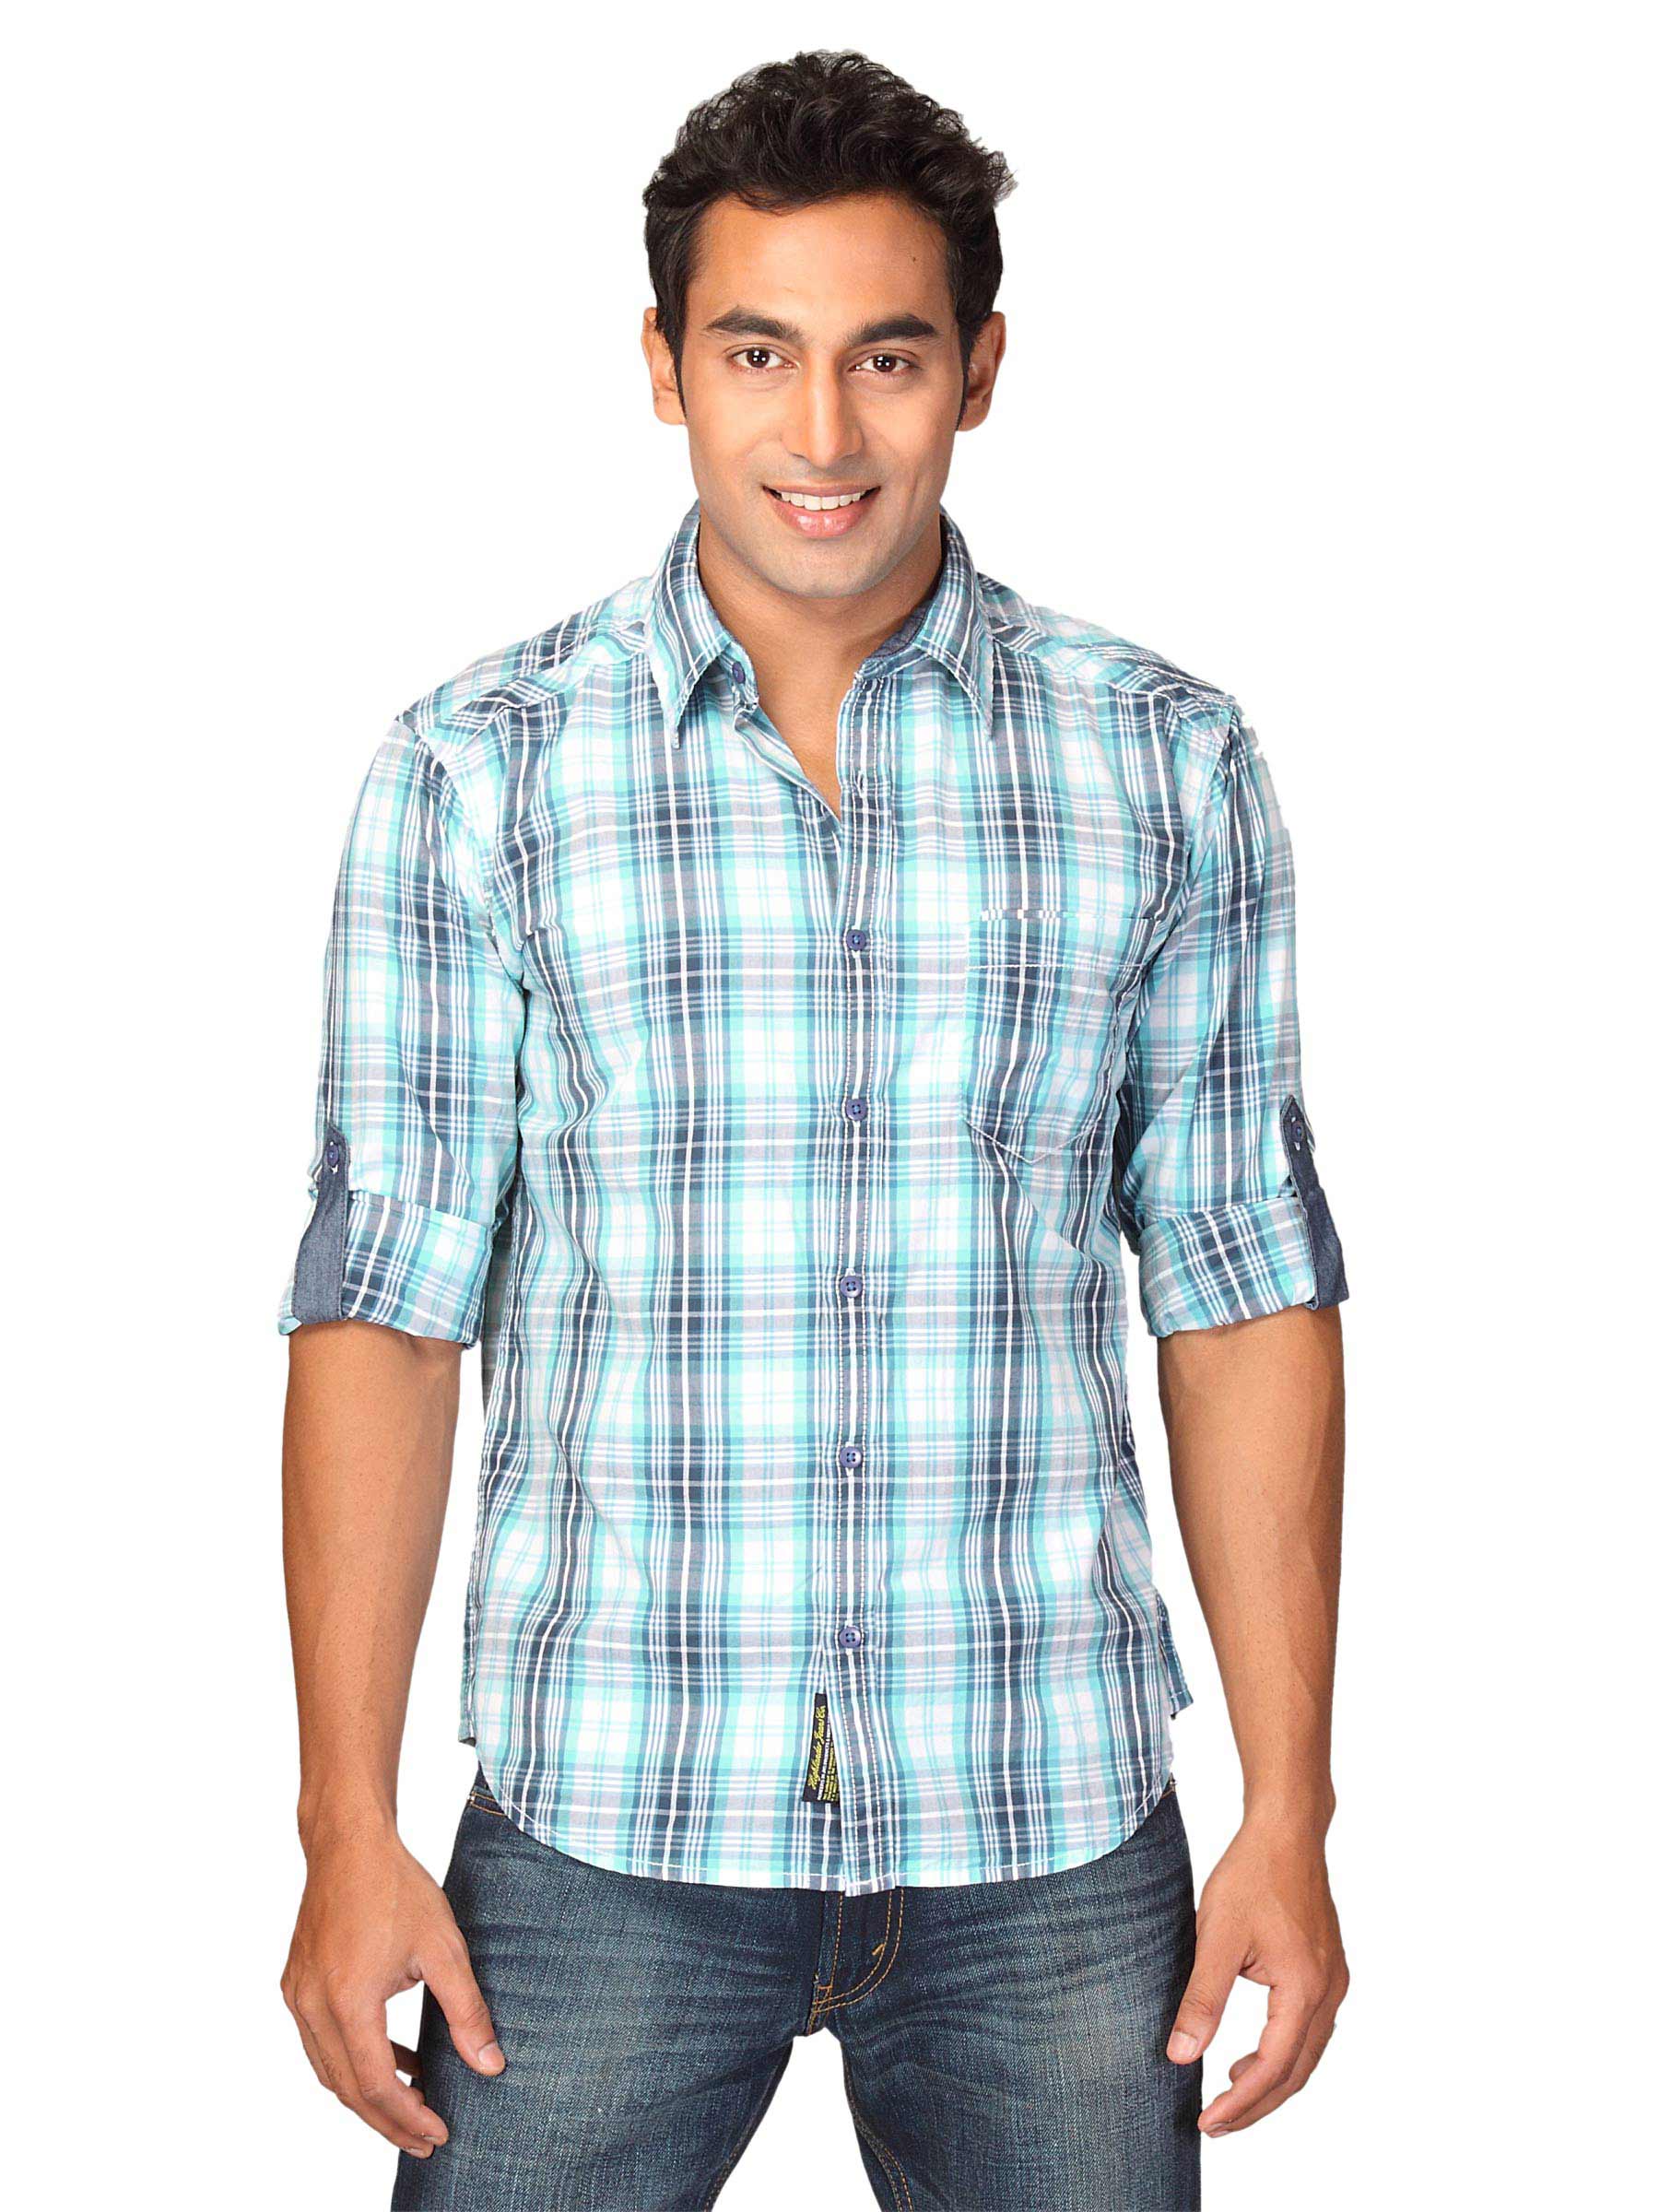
Highlander Men Check Hadar White Shirts
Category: Apparel / Topwear / Shirts
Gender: Men
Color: White
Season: Summer 2011
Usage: Casual